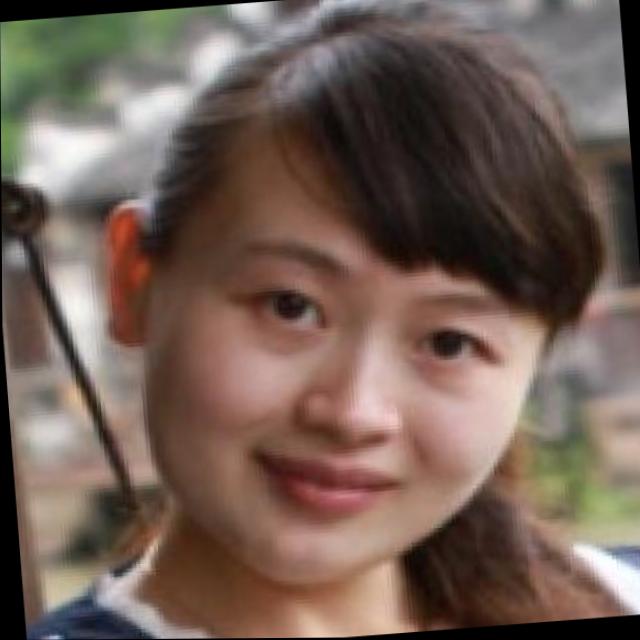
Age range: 21-44